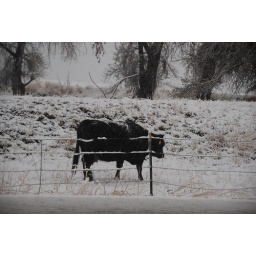
A cow rambles along the fence in Louisville, Colorado.